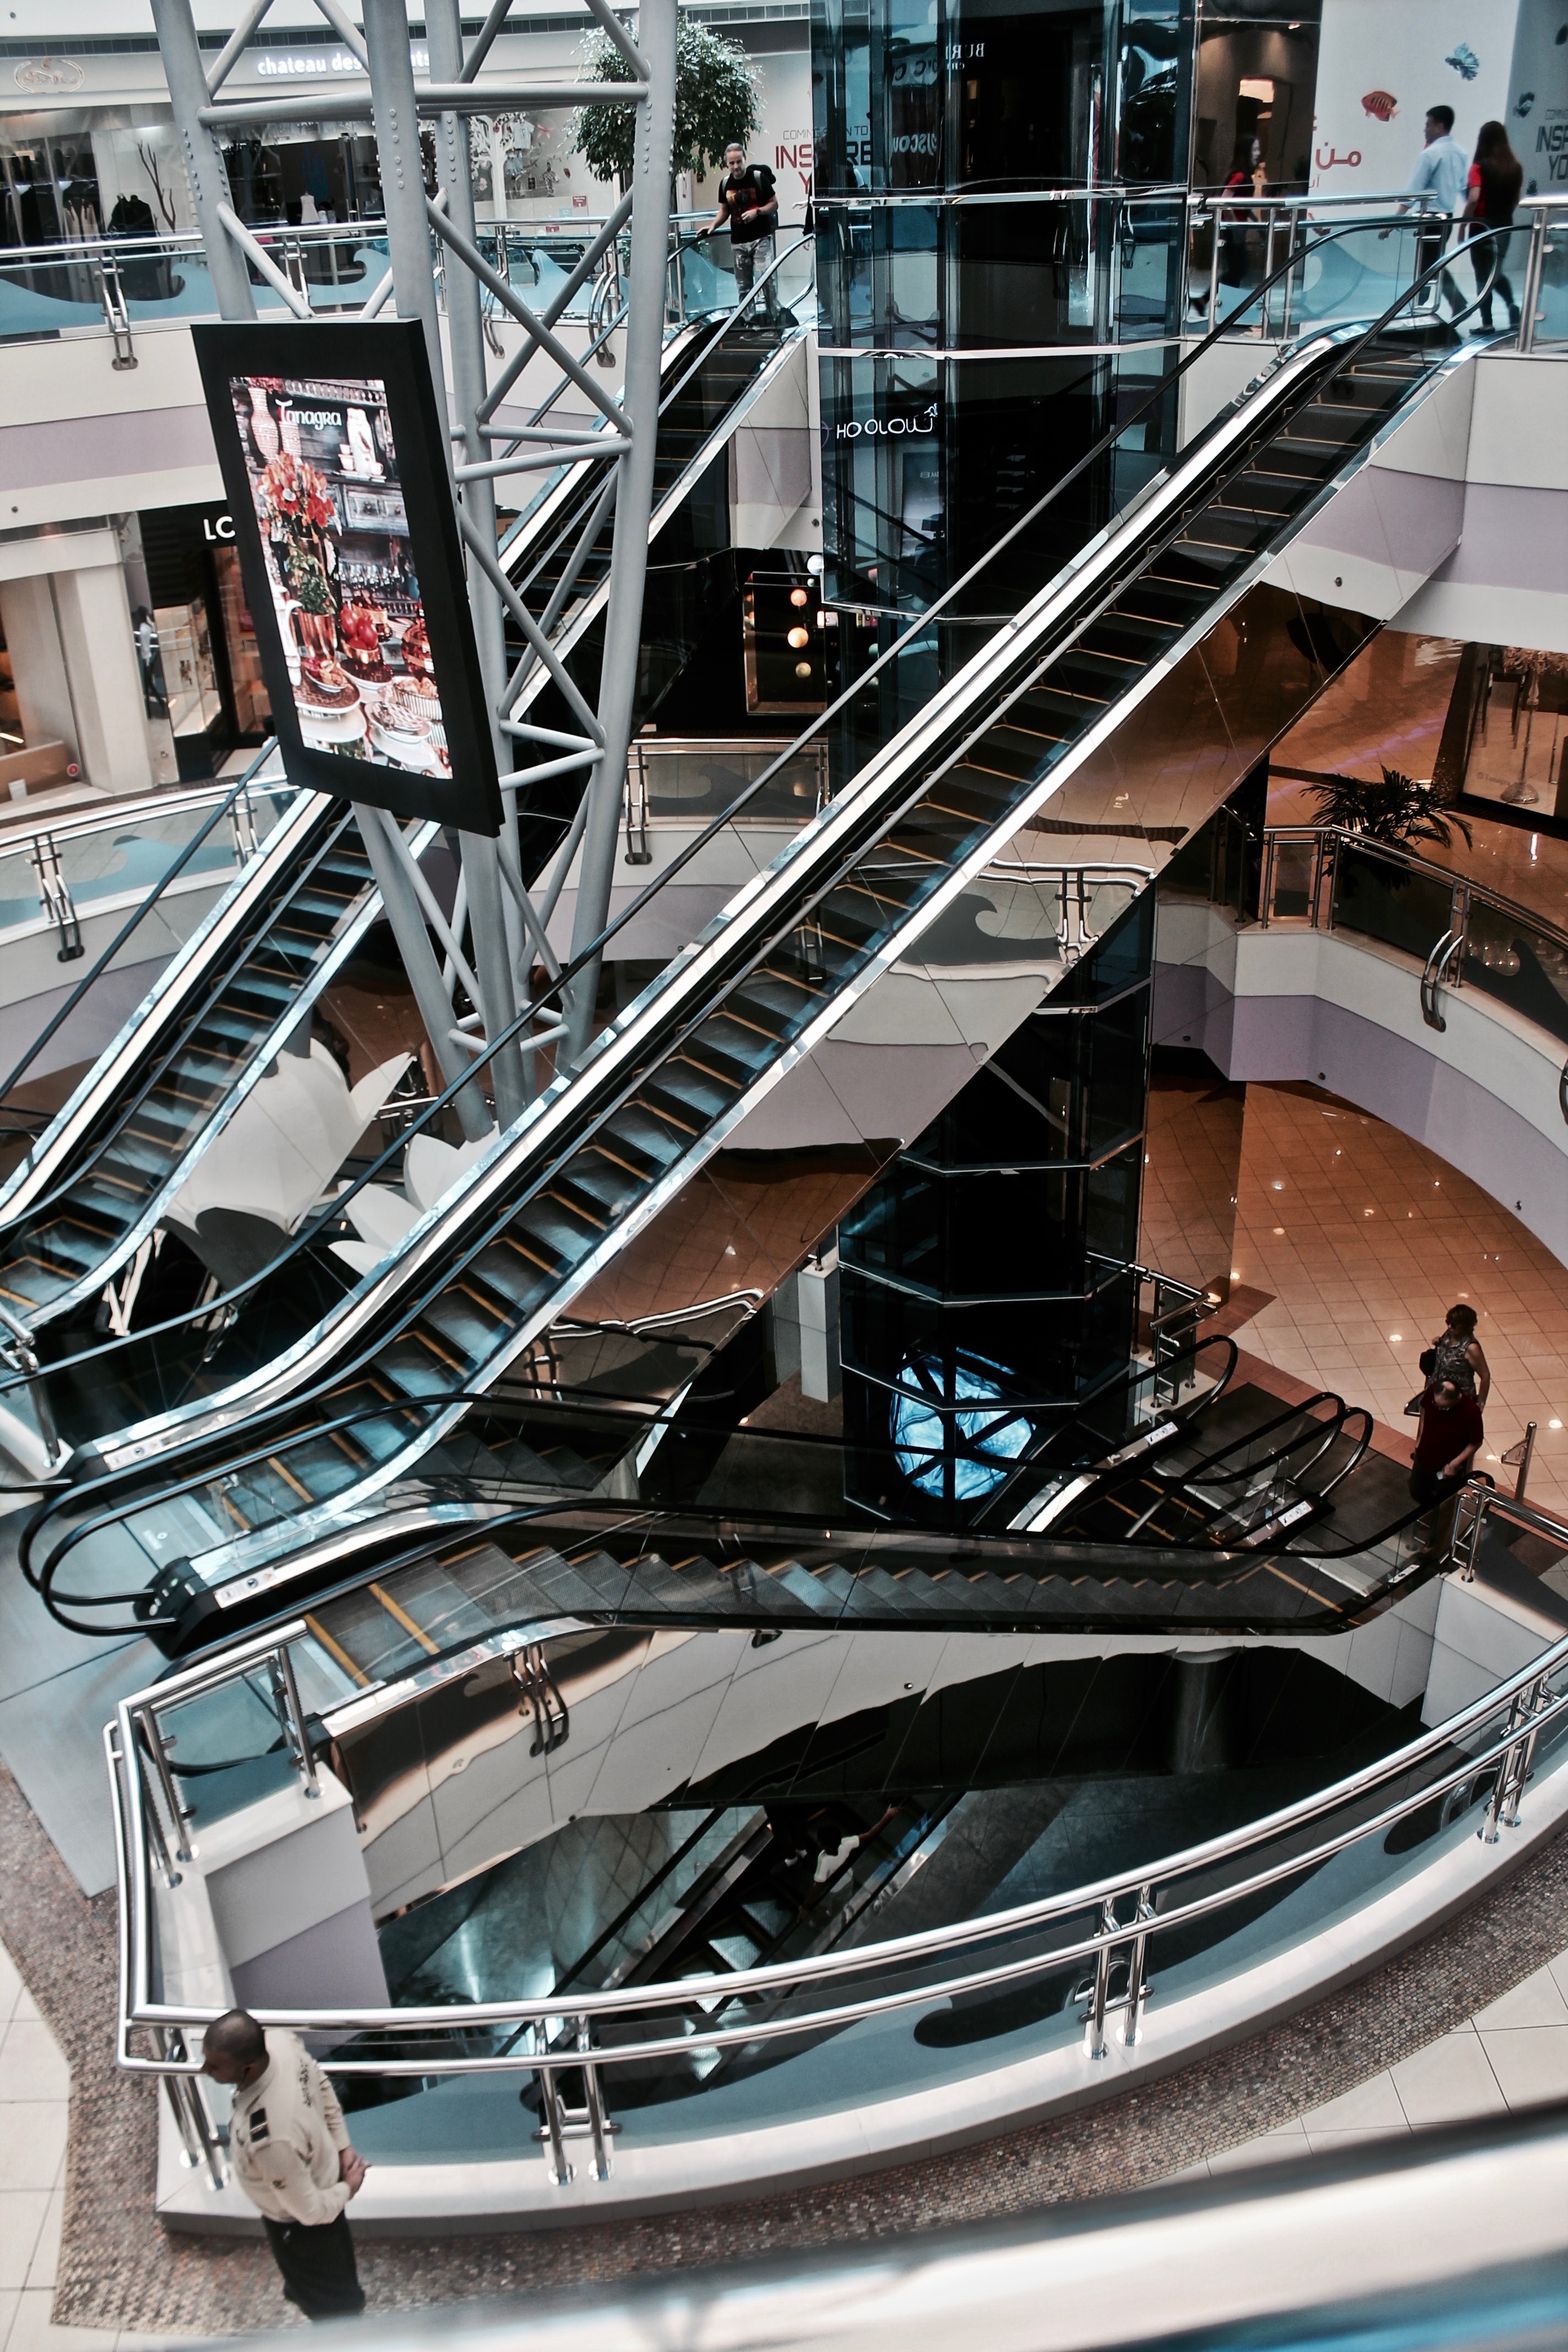
escalator, vehicle